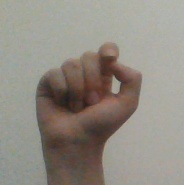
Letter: fa